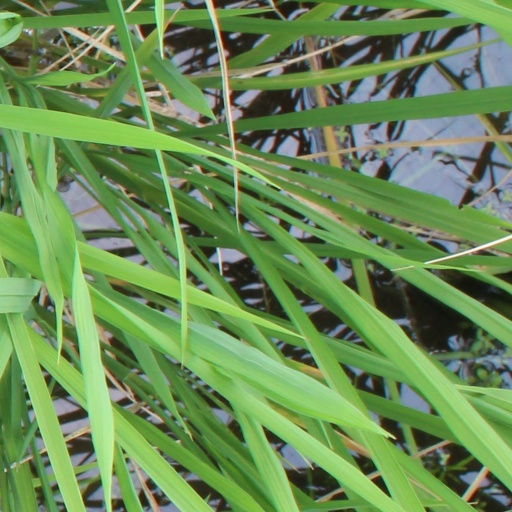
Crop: rice